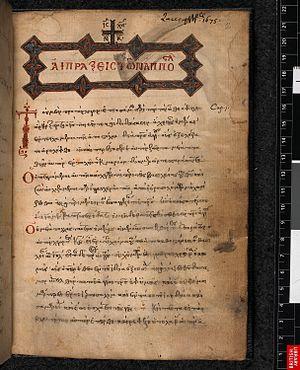
Le groupe de manuscrits du Nouveau Testament grec est composé de ceux écrits sur parchemin en lettres minuscules. Ces parchemins ont tous été réalisés entre le IXᵉ et le XVᵉ siècle. Le nombre de ces manuscrits existant est estimé à plus de 2911.